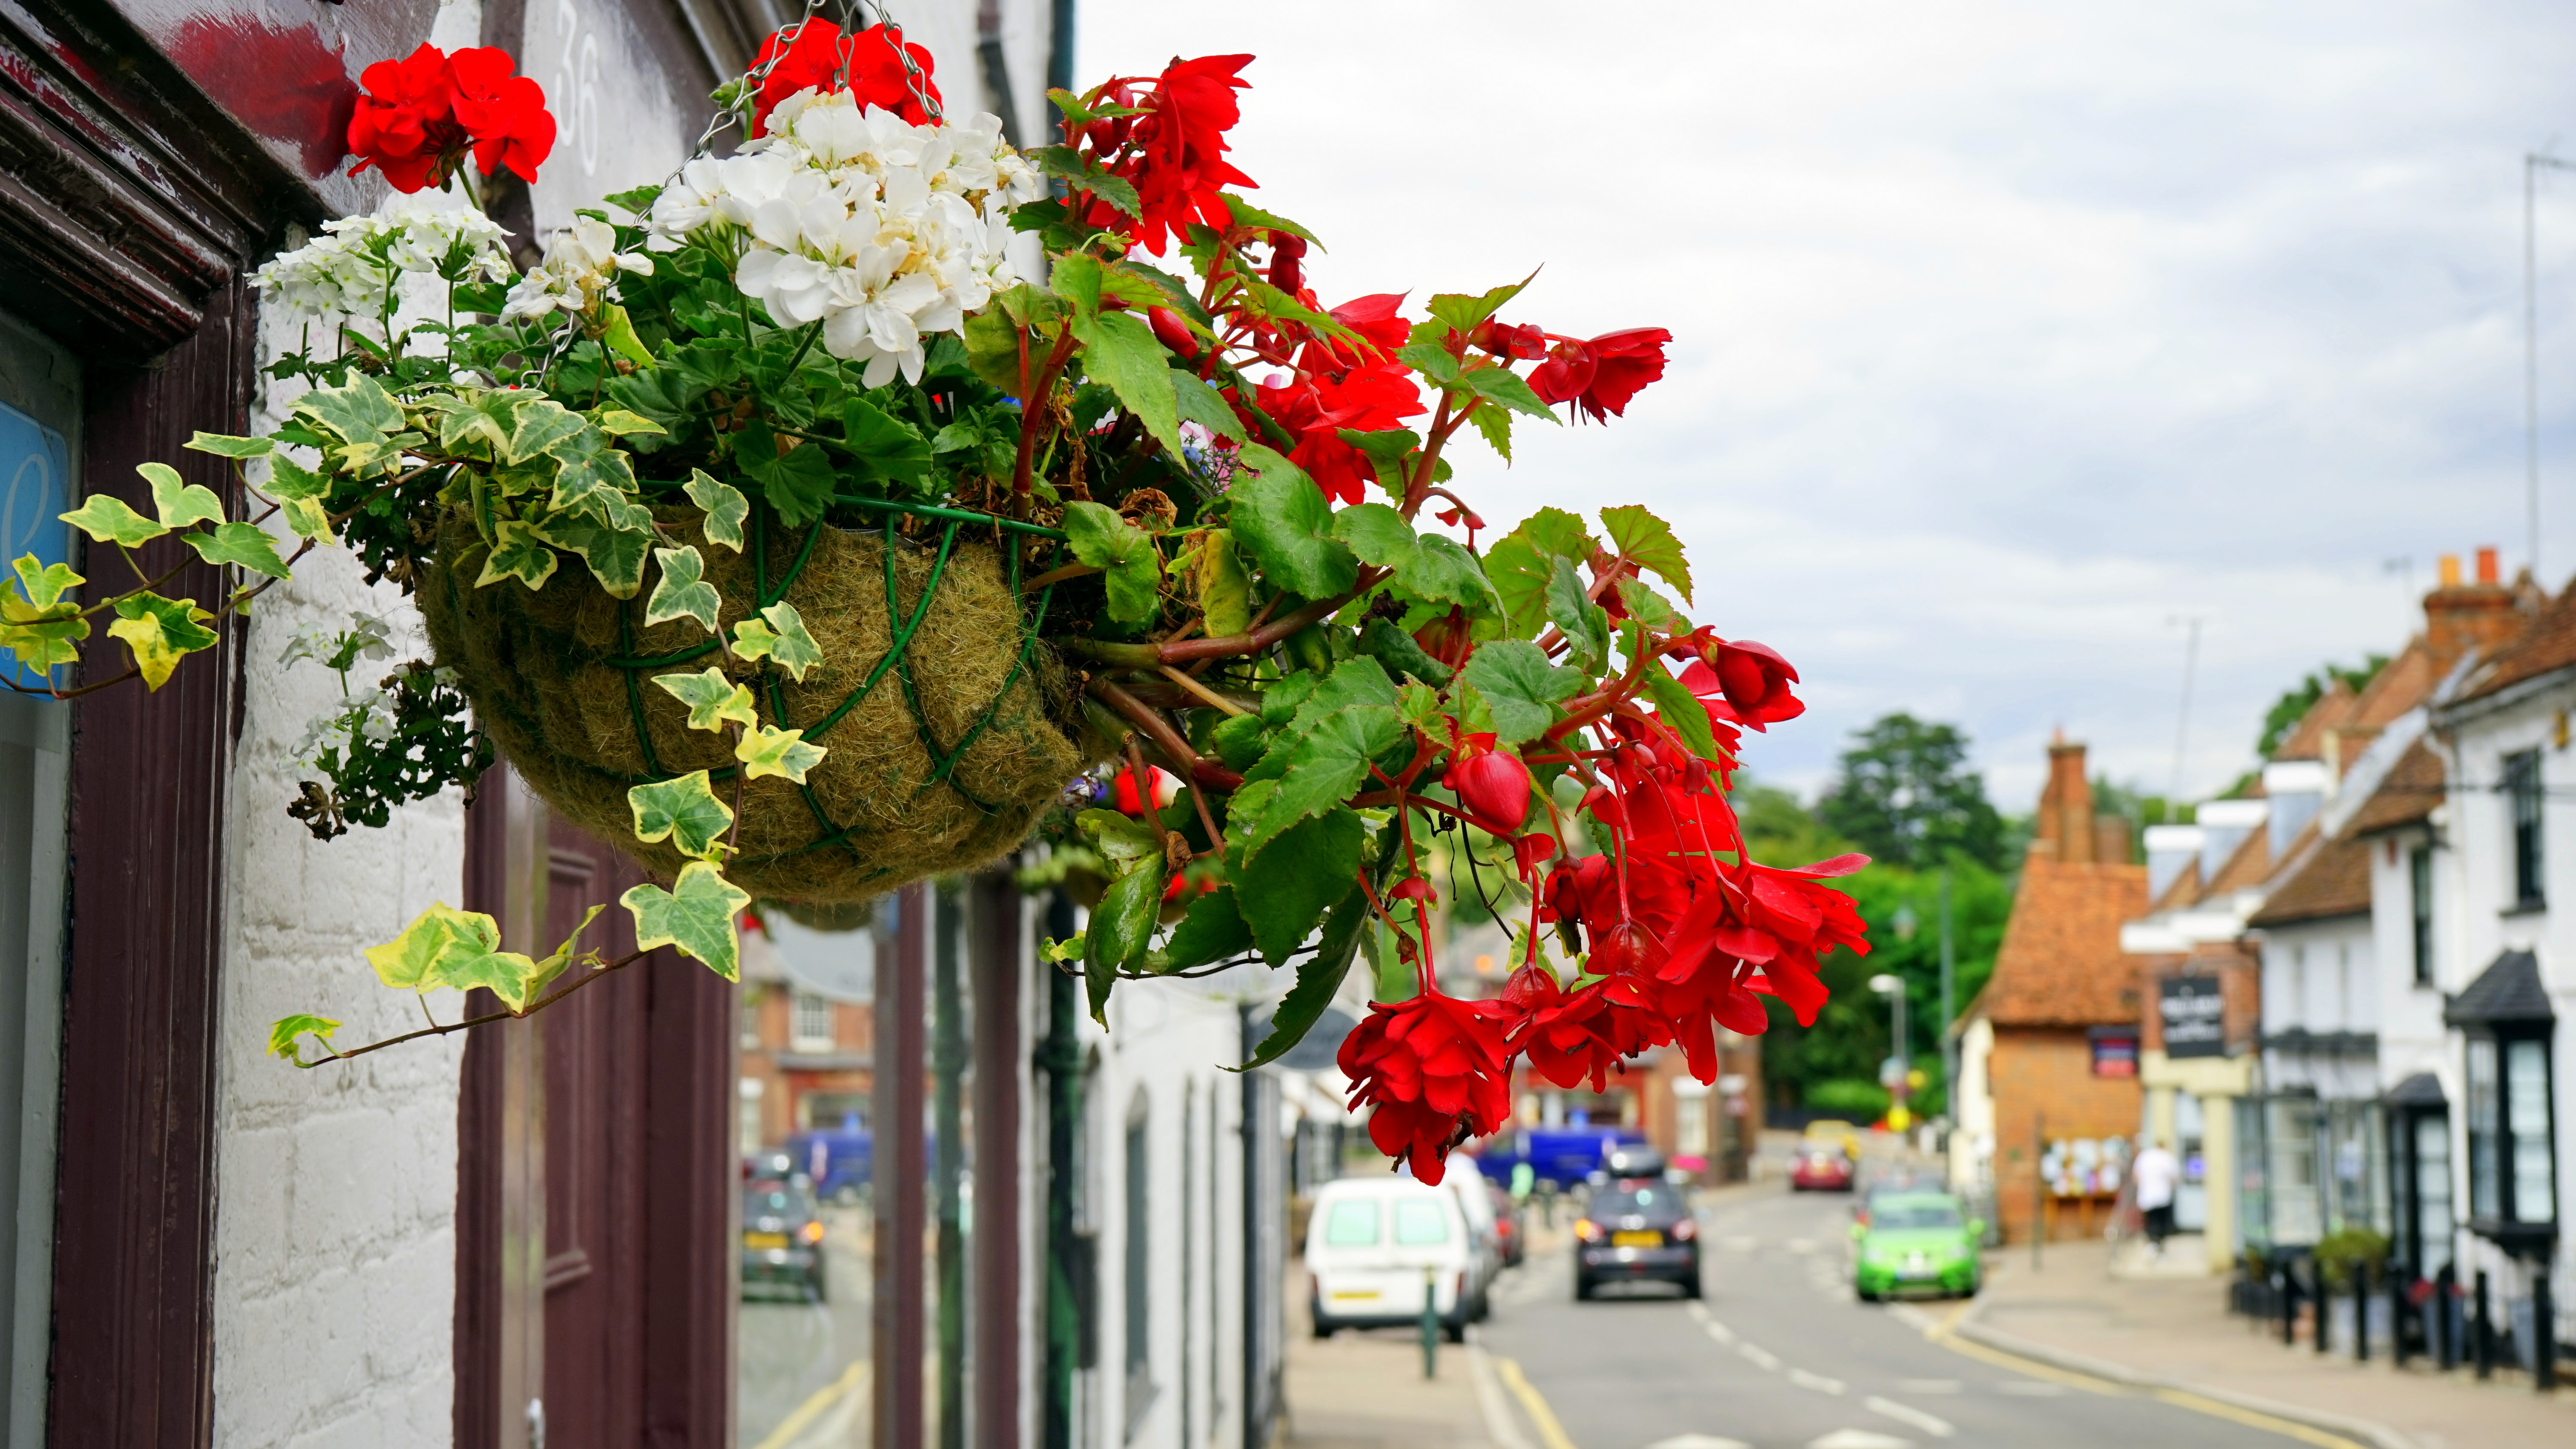
flower, red, plant, spring, floristry, architecture, flowering plant, flowerpot, pole, begonia, annual plant, geranium, perennial plant